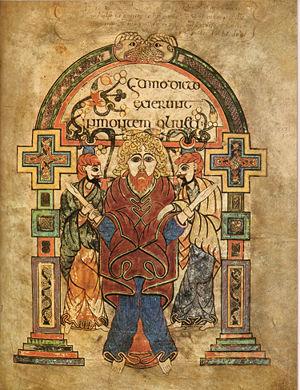
Le Livre de Kells, également connu sous le nom de Grand Évangéliaire de saint Colomba, est un manuscrit illustré de motifs ornementaux et réalisé par des moines de culture celtique aux alentours de l'année 800.